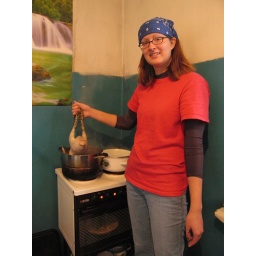
We left it in the pot a bit too long and cooked the bird a little.